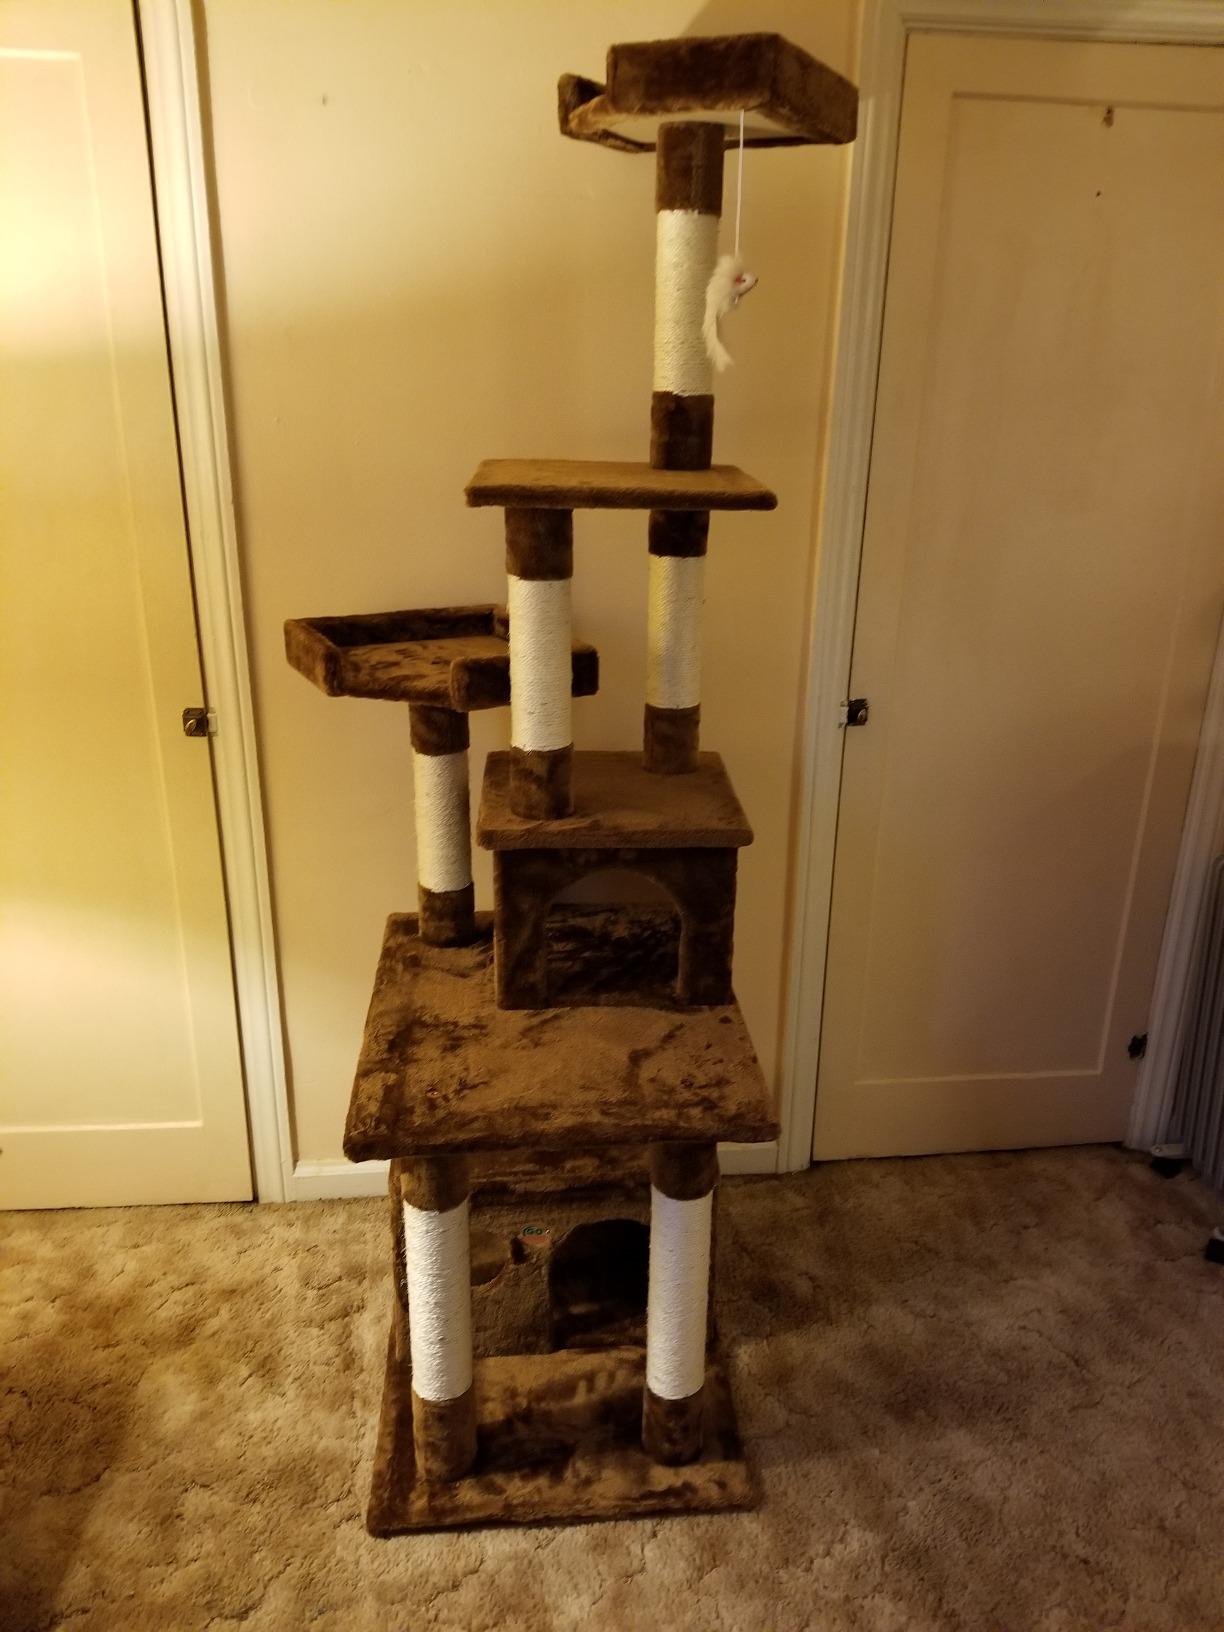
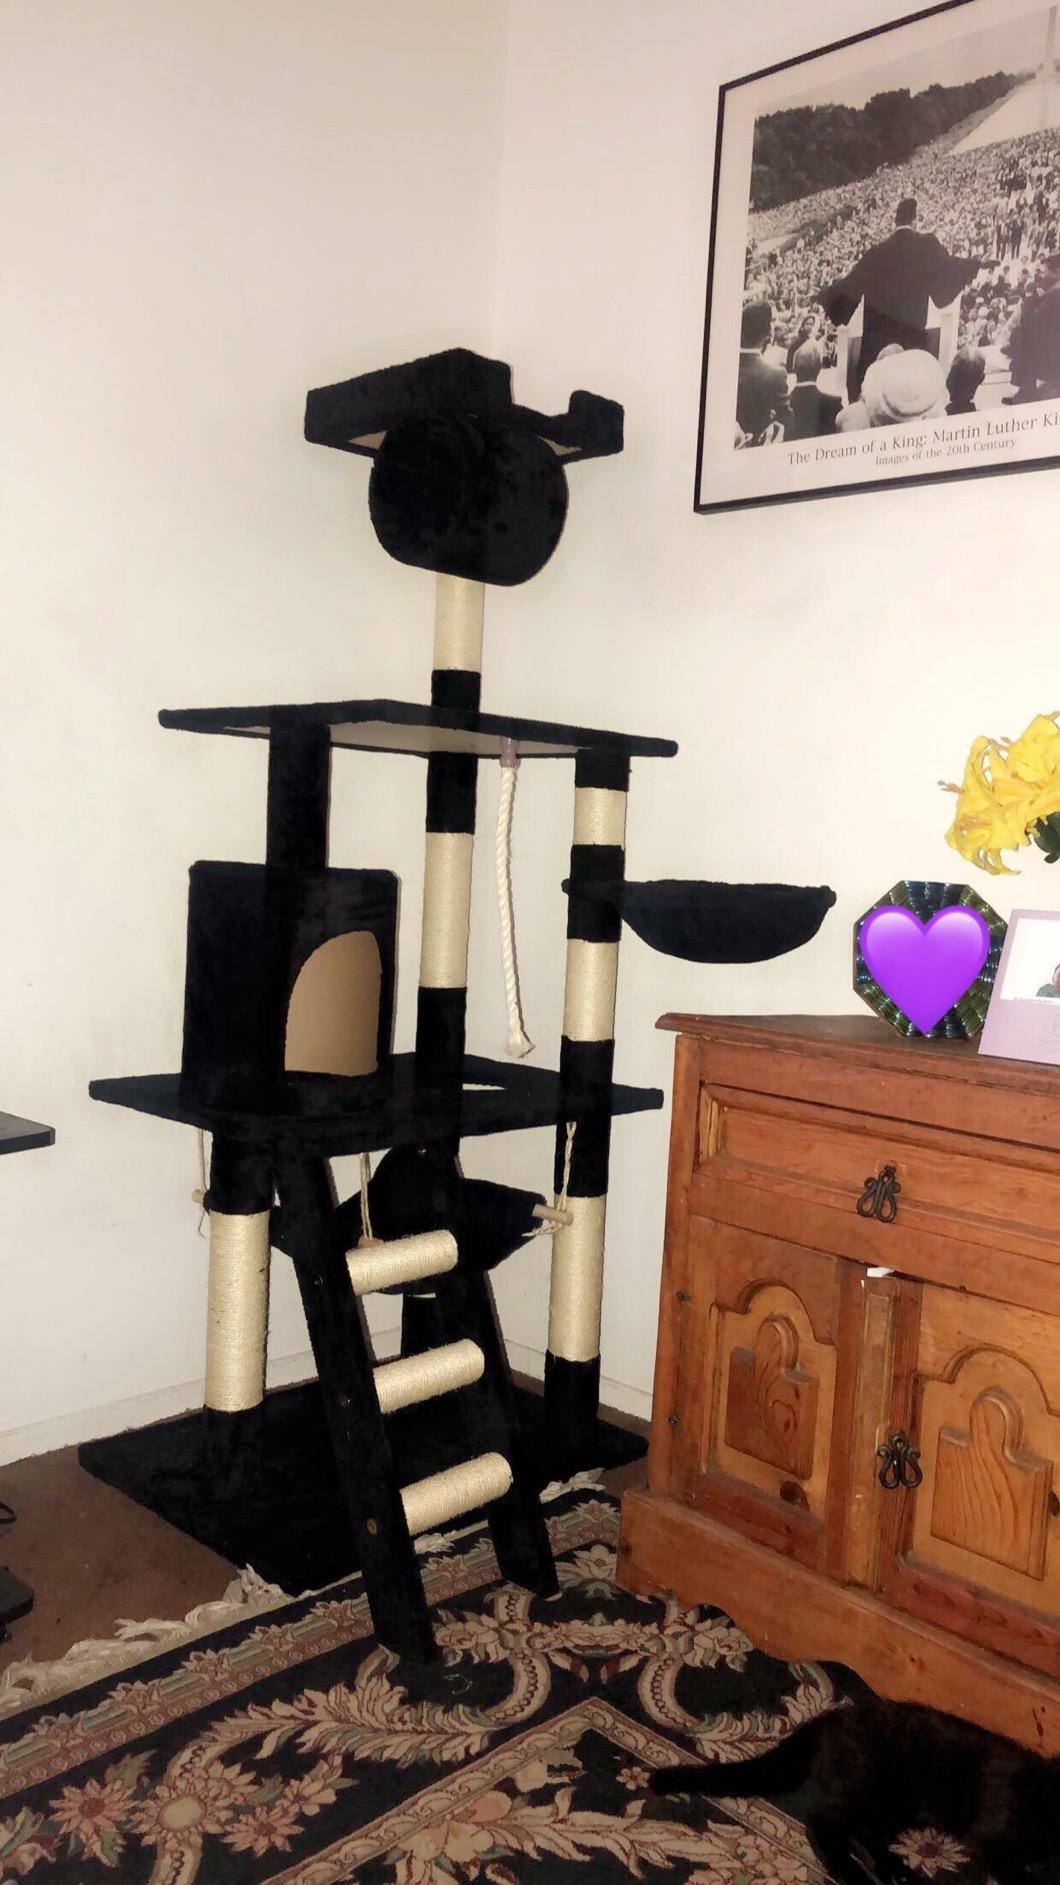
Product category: items_cat tree
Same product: no